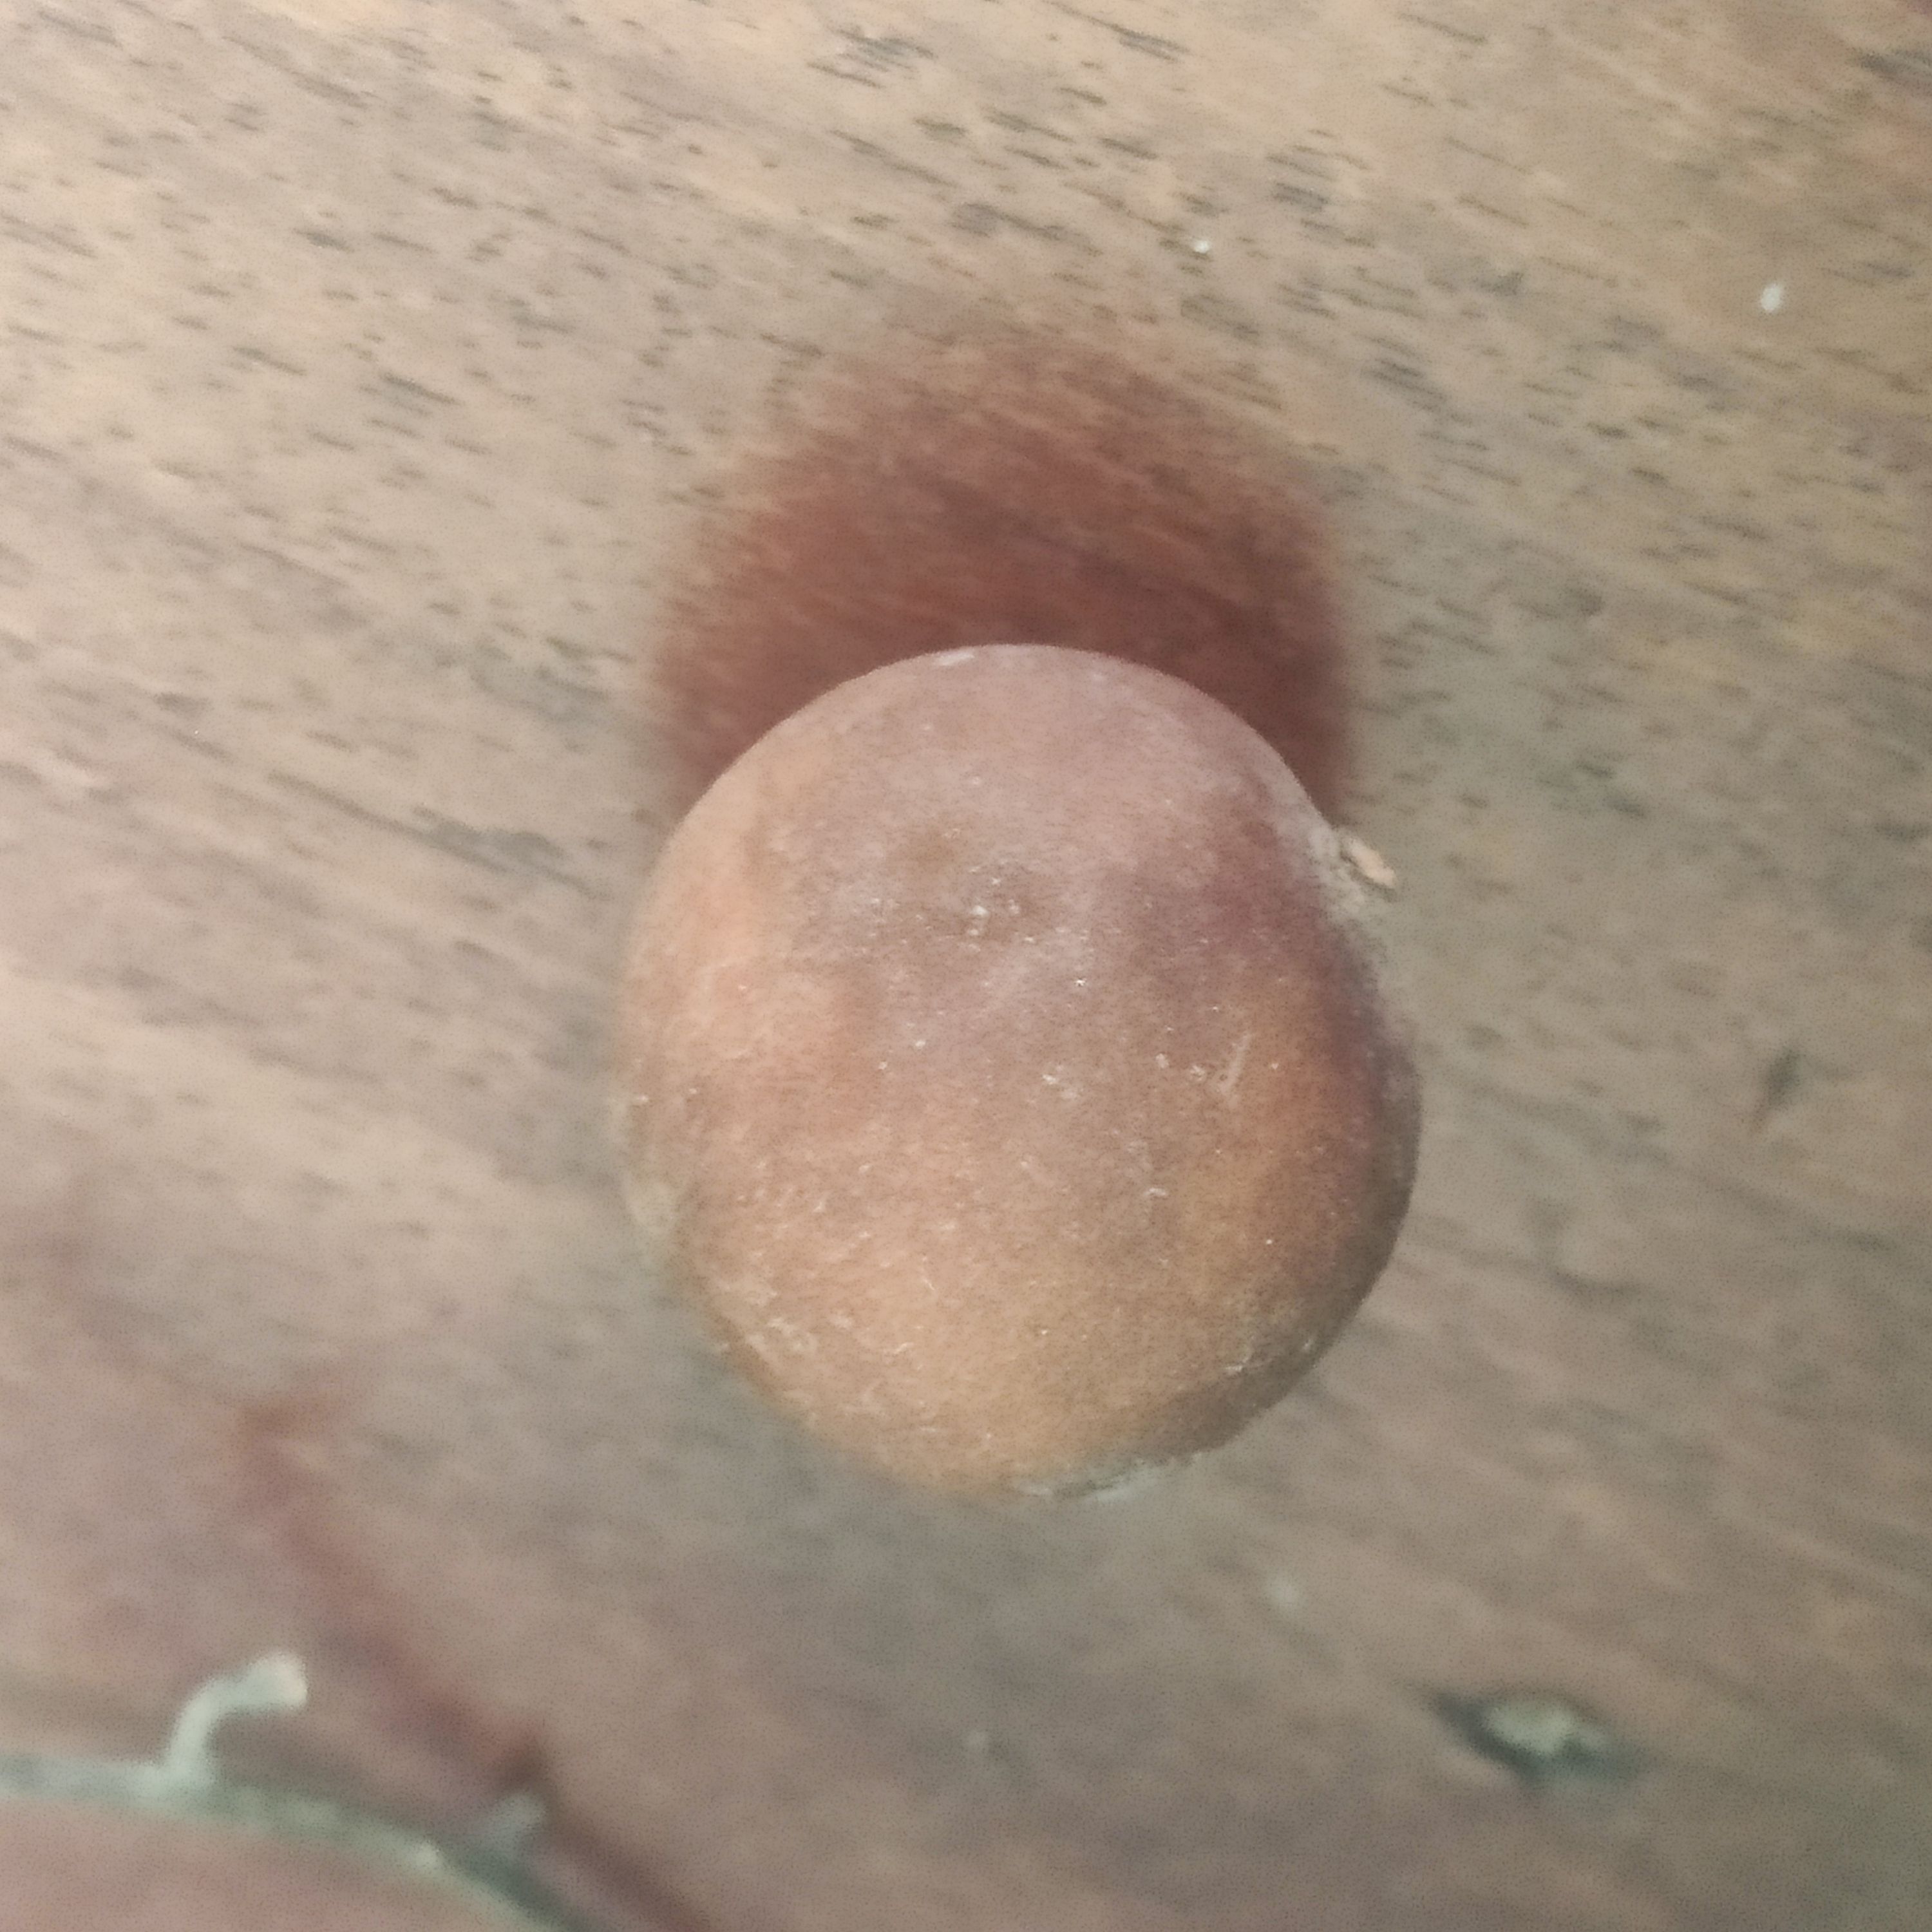
Fruit: burmese-grape
Grade: 3rd-grade